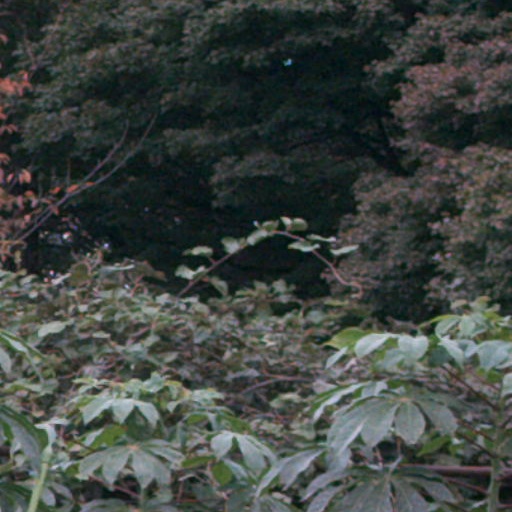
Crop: cassava